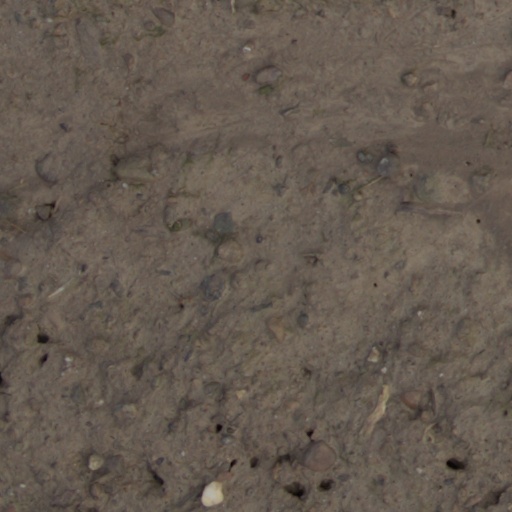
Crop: wheat